Some Beasts

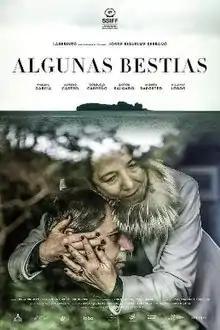
Film poster

Some Beasts is a 2019 Chilean film directed by Jorge Riquelme Serrano, with a script written by Riquelme and Nicolás Diodovich. It was set and filmed in Chaullïn, an island located in southern Chile that was uninhabited for decades. It was the big winner at "Toulouse’s 35th Films in Progress", a prix that help to some rigorously selected latinoamerican films finding their way into the post-production stage,